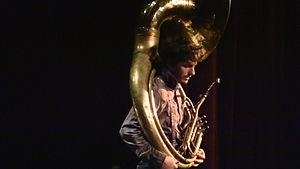
Sémione Sémionovitch Podsékalnikov avec son hélicon.
Le Suicidé est un pièce de 1928 du dramaturge russe Nikolaï Erdman.